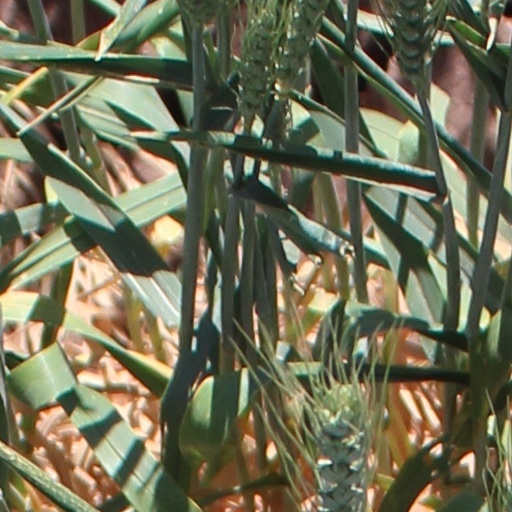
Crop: wheat